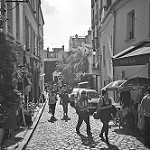
Label: B & W